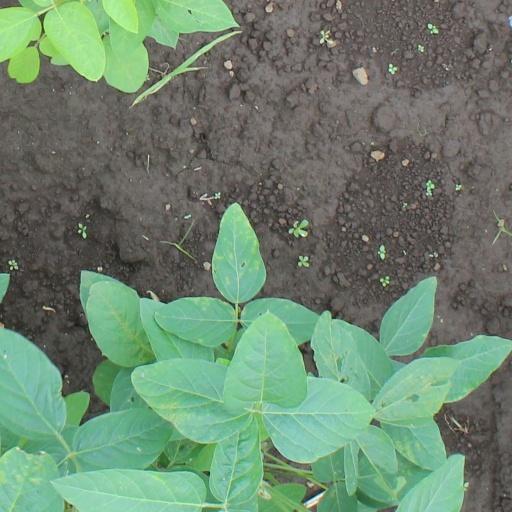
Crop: soybean